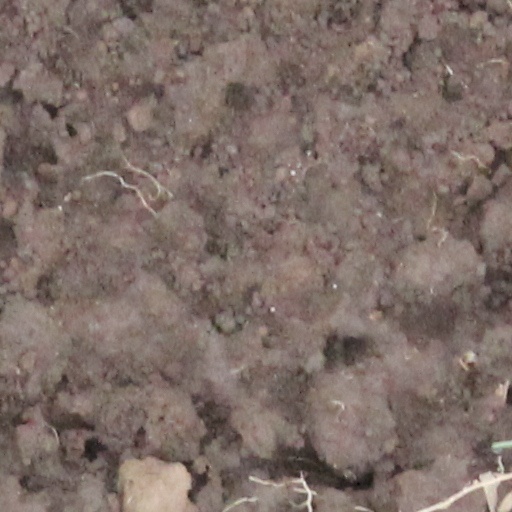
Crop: wheat